Geology of the Palatinate Forest

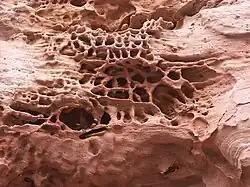
Honeycomb weathering in Buntsandstein

During the Carboniferous (358–296 million years ago), the collision of the supercontinents Gondwana and Laurussia caused crustal folding, forming the Variscan Orogeny, which stretched from eastern North America to Central Asia, including present-day Western and Central Europe. This folded mountain range was eroded during the Permian (296–251 million years ago), leaving remnant surfaces of schist, granite, and gneiss that form the foundation of the modern Palatinate Forest, as seen in other Central European uplands.